Political career of Silvio Berlusconi

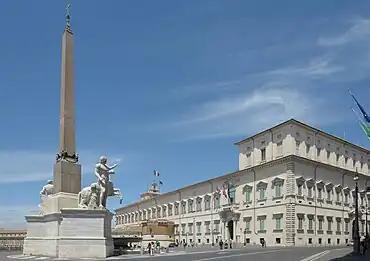
The Quirinal Palace.

CNN reported on 7 November that Berlusconi had previously denied the rumours that he was going to resign and had stated on his Facebook page that "The rumors of my resignation are groundless." On 12 November 2011, after a final meeting with his cabinet, Berlusconi met Italian president Giorgio Napolitano at the Quirinal Palace to tender his resignation. He announced this to the Italian public by telephone on one of his television channels. Italian news agency ANSA reported that Berlusconi had remarked to his aides that "This is something that deeply saddens me". Berlusconi conceded that he had lost his parliamentary majority and concluded that "things like who leads or who doesn't lead the government was less important than doing what is right for the country." Berlusconi issued a statement that he would not stand for office in Italy again after the budget defeat. In his resignation he was said to have also mentioned "eight traitors", former allies who had abstained.